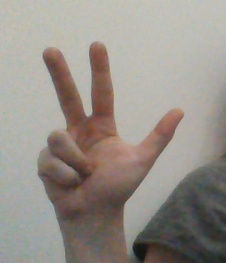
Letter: al